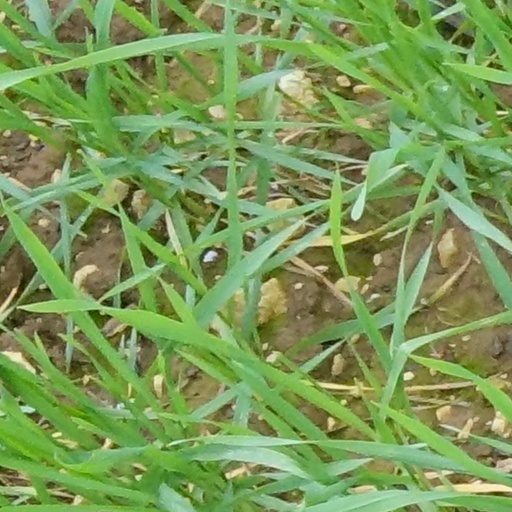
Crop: wheat